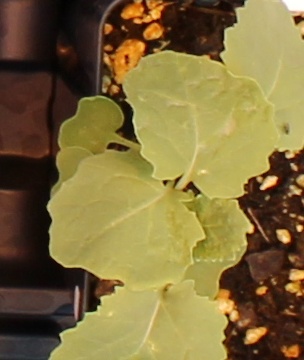
Label: Canola